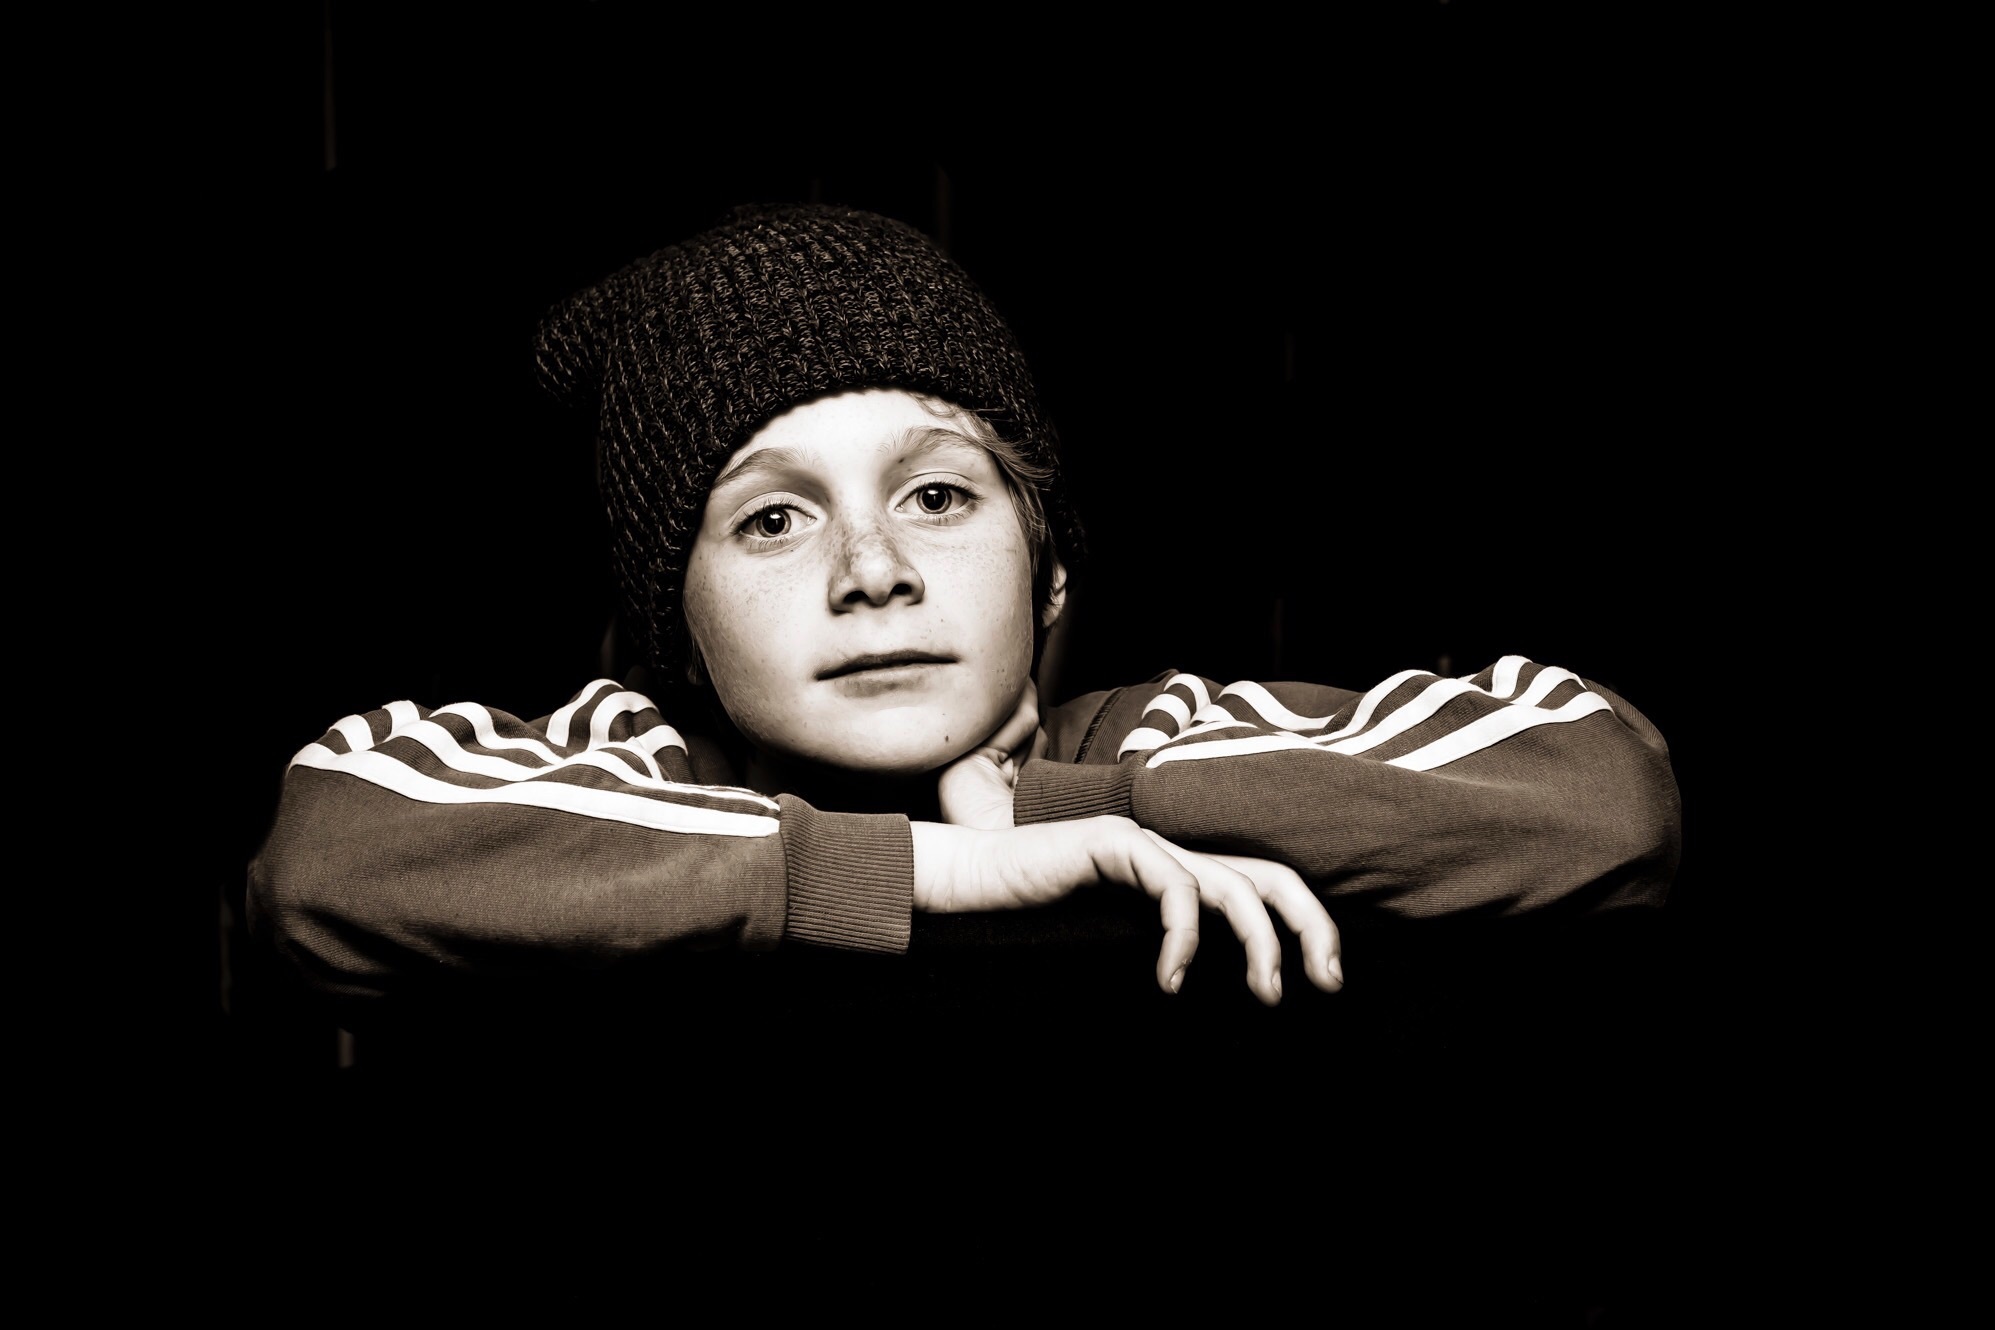
watch, black and white, girl, photography, cute, portrait, model, young, youth, human, darkness, black, monochrome, headgear, face, cool, faces, teen, tough, spontaneous, still life photography, monochrome photography, portrait photography, computer wallpaper